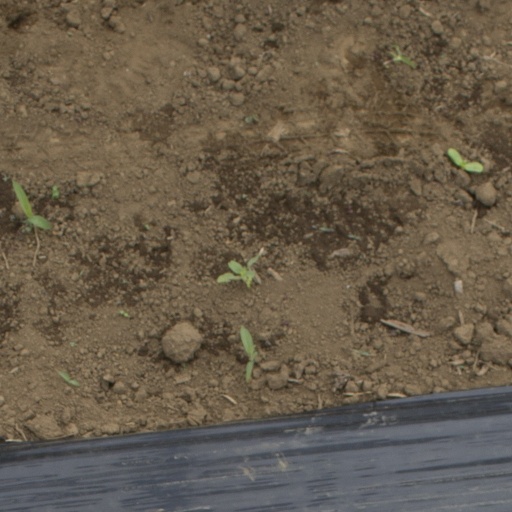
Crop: Jerusalem artichoke